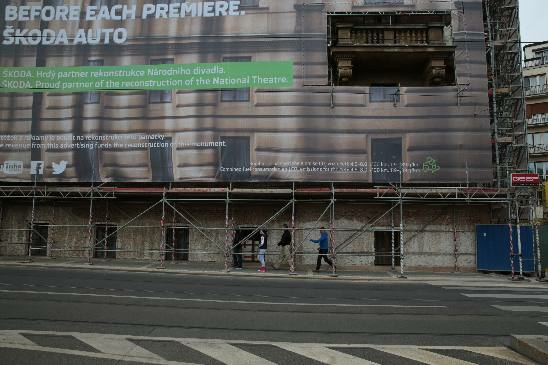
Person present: No